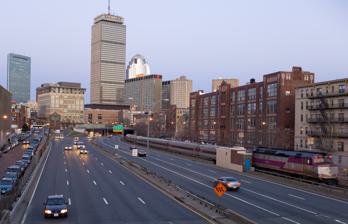
Building: Prudential Tunnel
Country: United States of America
Year built: 1965
Tunnel in Boston, Massachusetts Prudential Tunnel Entrance to the Prudential Tunnel Overview Location Boston, Massachusetts Coordinates 42°20′51″N 71°05′08″W / 42.34752°N 71.08566°W / 42.34752; -71.08566 Status Open Route I-90 / Mass Pike Operation Constructed 1965 Opened 1965 Owner Commonwealth of Massachusetts Operator Massachusetts Department of Transportation Technical Length 0.6 mi (0.97 km) No. of lanes 6 Operating speed 55 mph (89 km/h) Route map The Prudential Tunnel is a tunnel through which Interstate 90 (the Massachusetts Turnpike ) runs underneath the Prudential Tower complex in Boston . It was created in 1965 as part of the first extension of the Turnpike into Boston. The tunnel has been criticized for its poor lighting in comparison to the newer O’Neill , Fort Point , and Ted Williams Tunnels . In 2014, a hole was punched in the wall of the tunnel following an accident involving a large truck. The tunnel has since been repaired and is fully operational again. One exit is contained within the tunnel, the Copley Interchange on the Massachusetts Turnpike. External links Mass Roads information on the Western Expressway This tunnel-related article is a stub . You can help Wikipedia by expanding it . v t e This article related to a building or structure in Boston is a stub . You can help Wikipedia by expanding it . v t e This article about a bridge in Massachusetts is a stub . You can help Wikipedia by expanding it . v t e